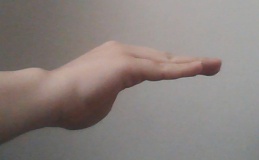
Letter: haa